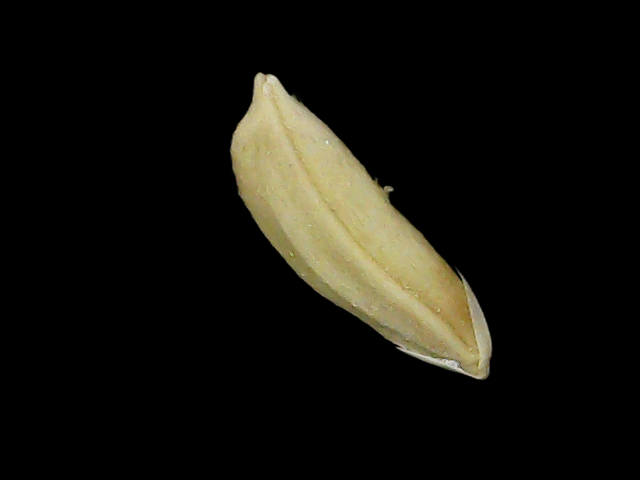
Rice variety: Br23